Deshe Bideshe

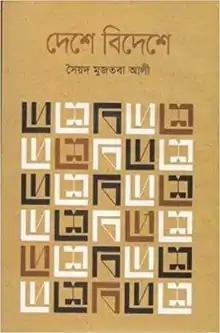

Deshe Bideshe is the first book and one of the most famous works of Bengali author, journalist, travel enthusiast, academic, scholar and linguist Syed Mujtaba Ali. The book describes his experience on his stay in Kabul from 1927 to 1929 and was originally published serially during 1948 in the Indian weekly magazine "Desh", New Age Publishers Pvt. Ltd. of Kolkata published it in book form the same year.